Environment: lab
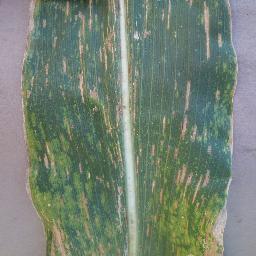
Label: gray_leaf_spot